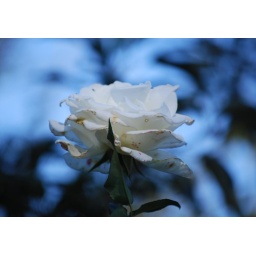
White rose against a blue background at South Coast Botanic Garden in Rancho Palos Verdes